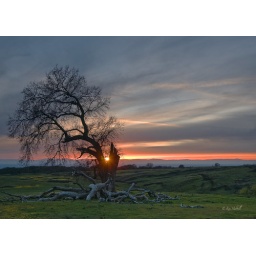
Another shot from table mountain in Oroville Ca.